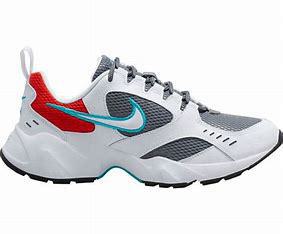
Brand: Nike
Model: Air Heights